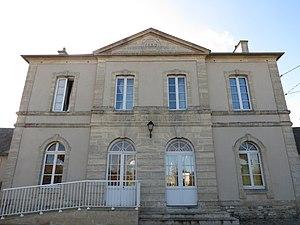
Mairie de Mosles, ancienne école communale bâtie en 1850
Mosles est une commune française, située dans le département du Calvados en Normandie, peuplée de 354 habitants.